Special Missions Training Center

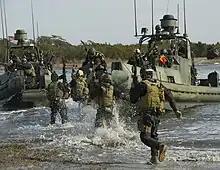
Sailors aboard riverine assault boats execute a hot extract

The Special Missions Training Center (SMTC), also known as Joint Maritime Training Center (JMTC), is a joint United States Coast Guard, Navy, and Marine Corps training facility located on Camp Lejeune, North Carolina.